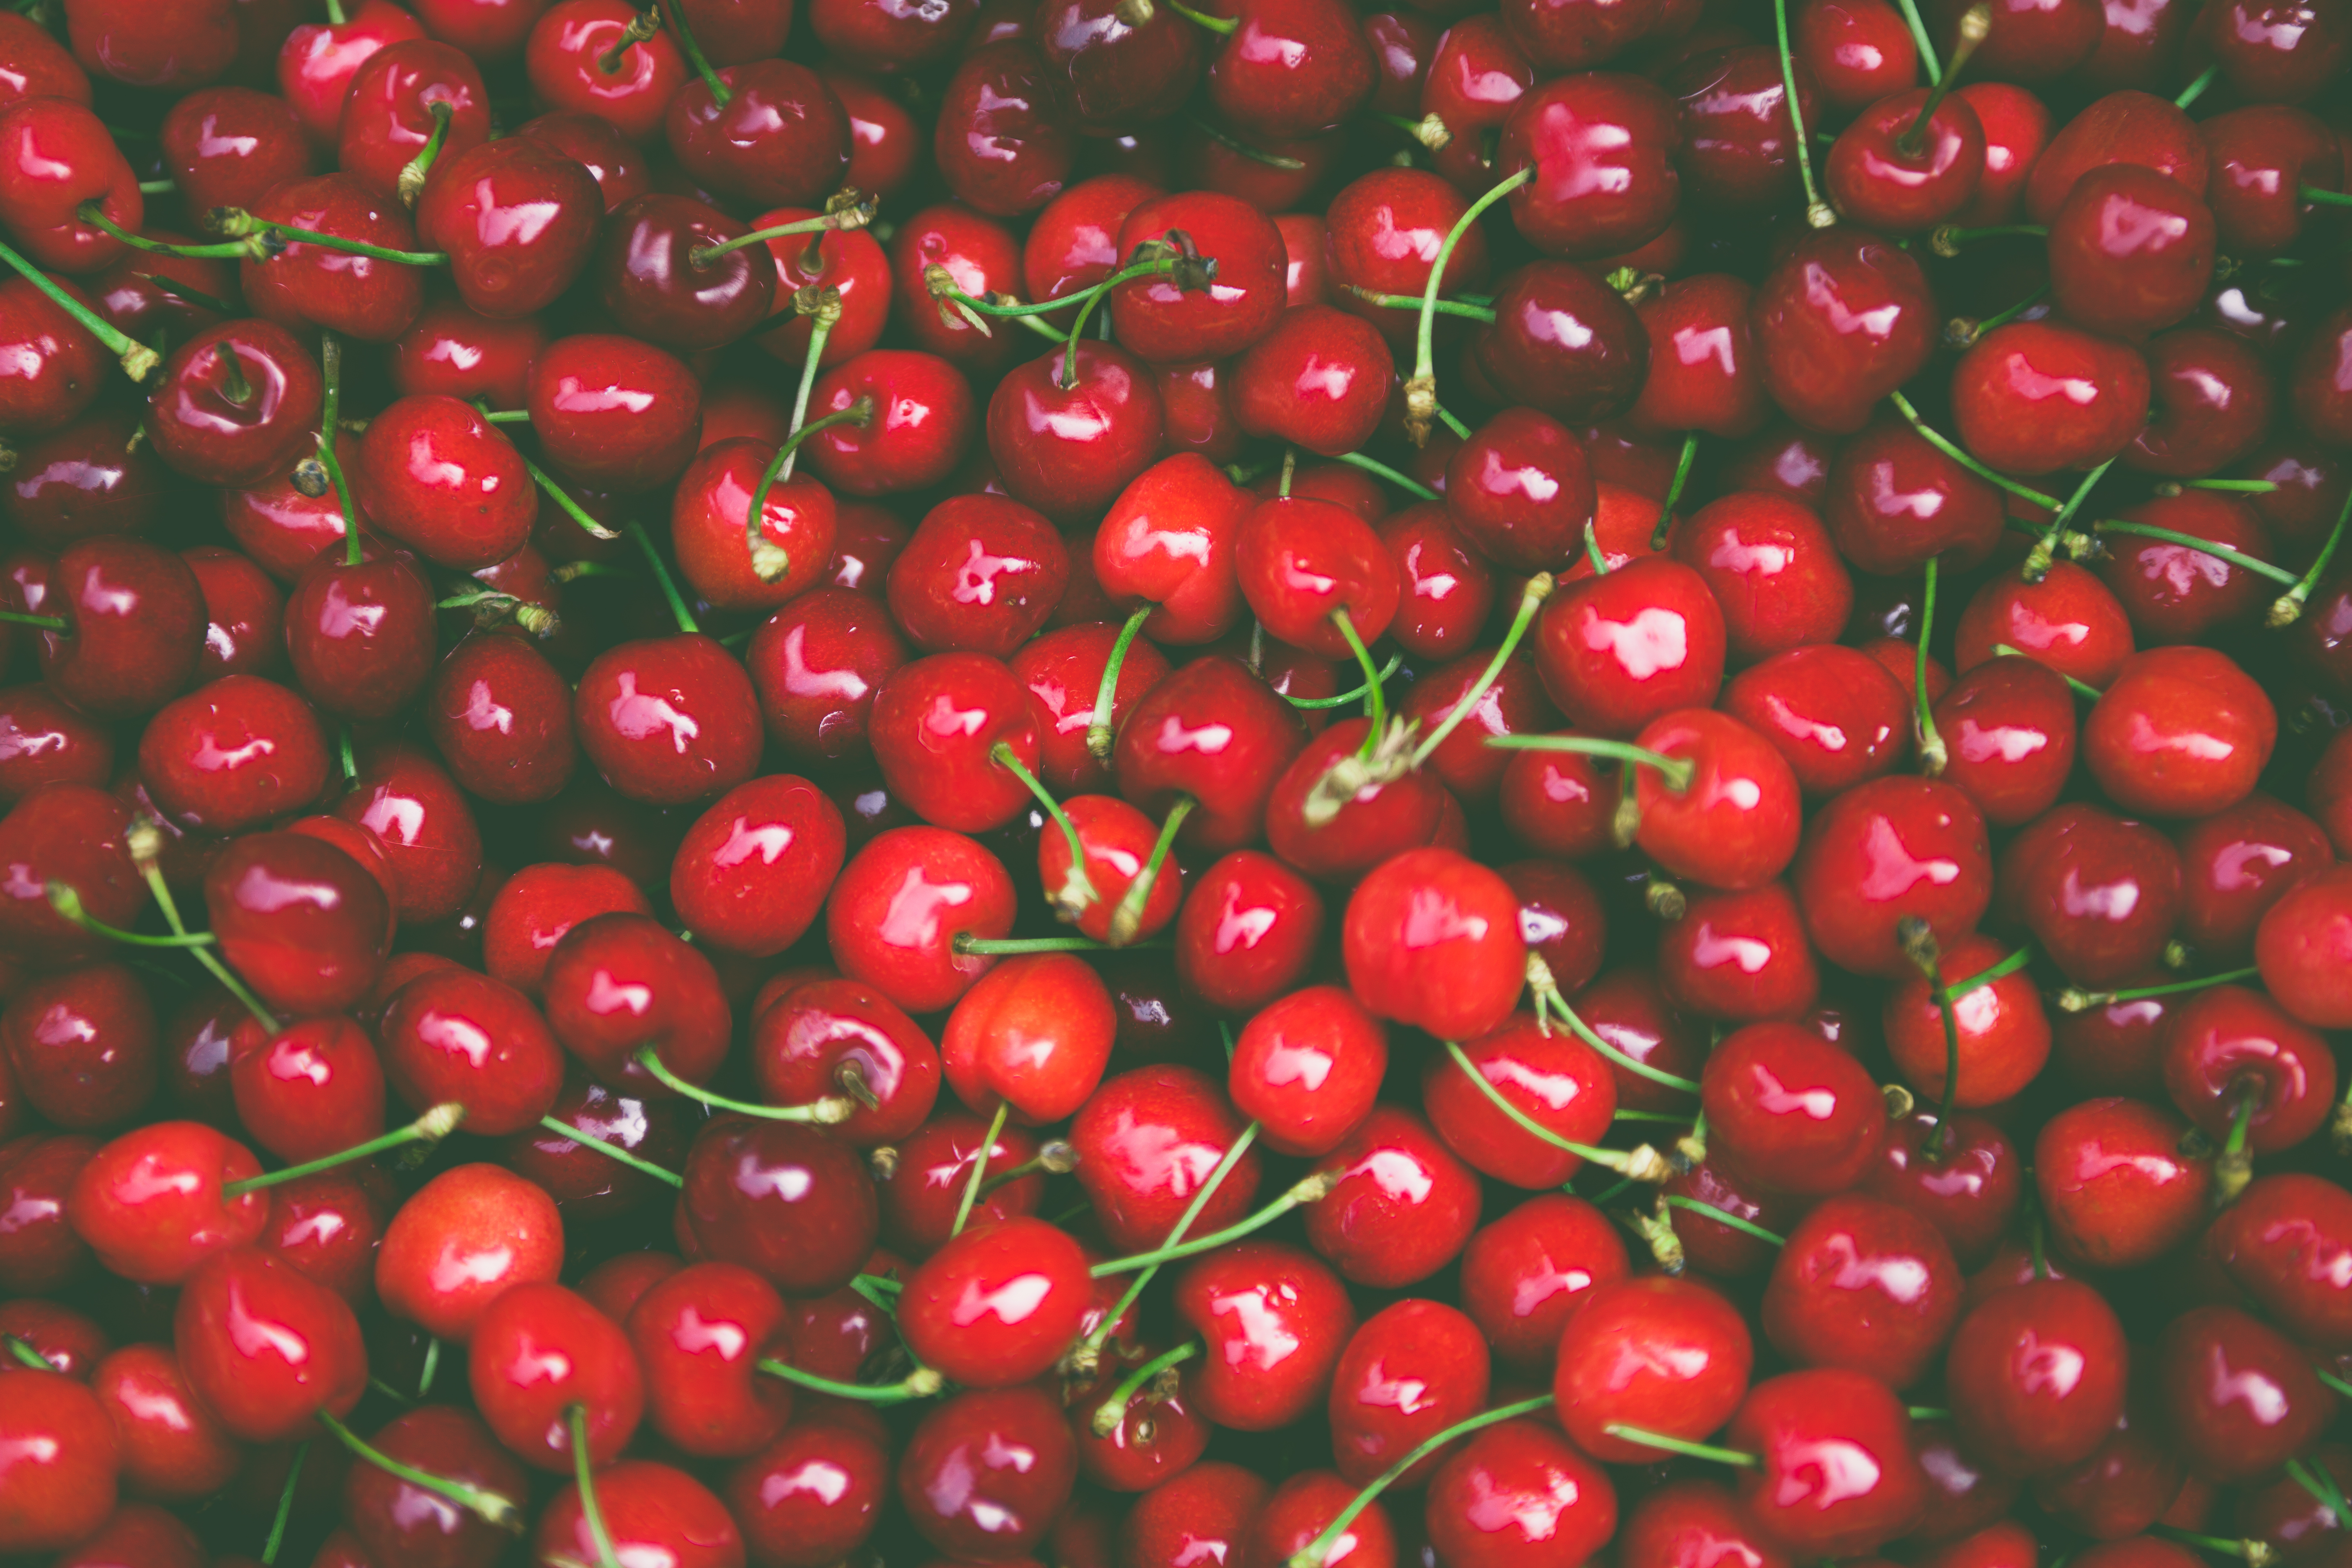
plant, fruit, sweet, flower, pile, food, red, produce, stack, healthy, delicious, close up, shrub, tasty, shiny, cherry, cherries, rose hip, flowering plant, rose family, acerola, malpighia, lingonberry, land plant, zante currant